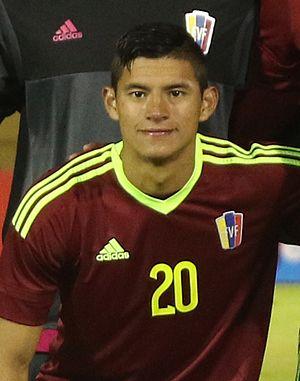
Ronald Hernández est un footballeur international vénézuelien né le 4 octobre 1997 à Barinas. Il évolue au poste de défenseur à Aberdeen.